Urban Cowboy (musical)

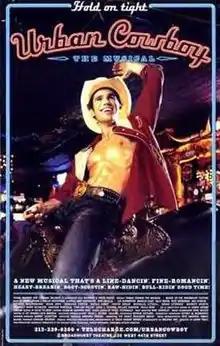
Broadway poster

Urban Cowboy is a musical with a book by Aaron Latham and Phillip Oesterman and a score by Broadway composer-lyricists Jeff Blumenkrantz and Jason Robert Brown and a variety of country music tunesmiths, including Clint Black and Charlie Daniels.